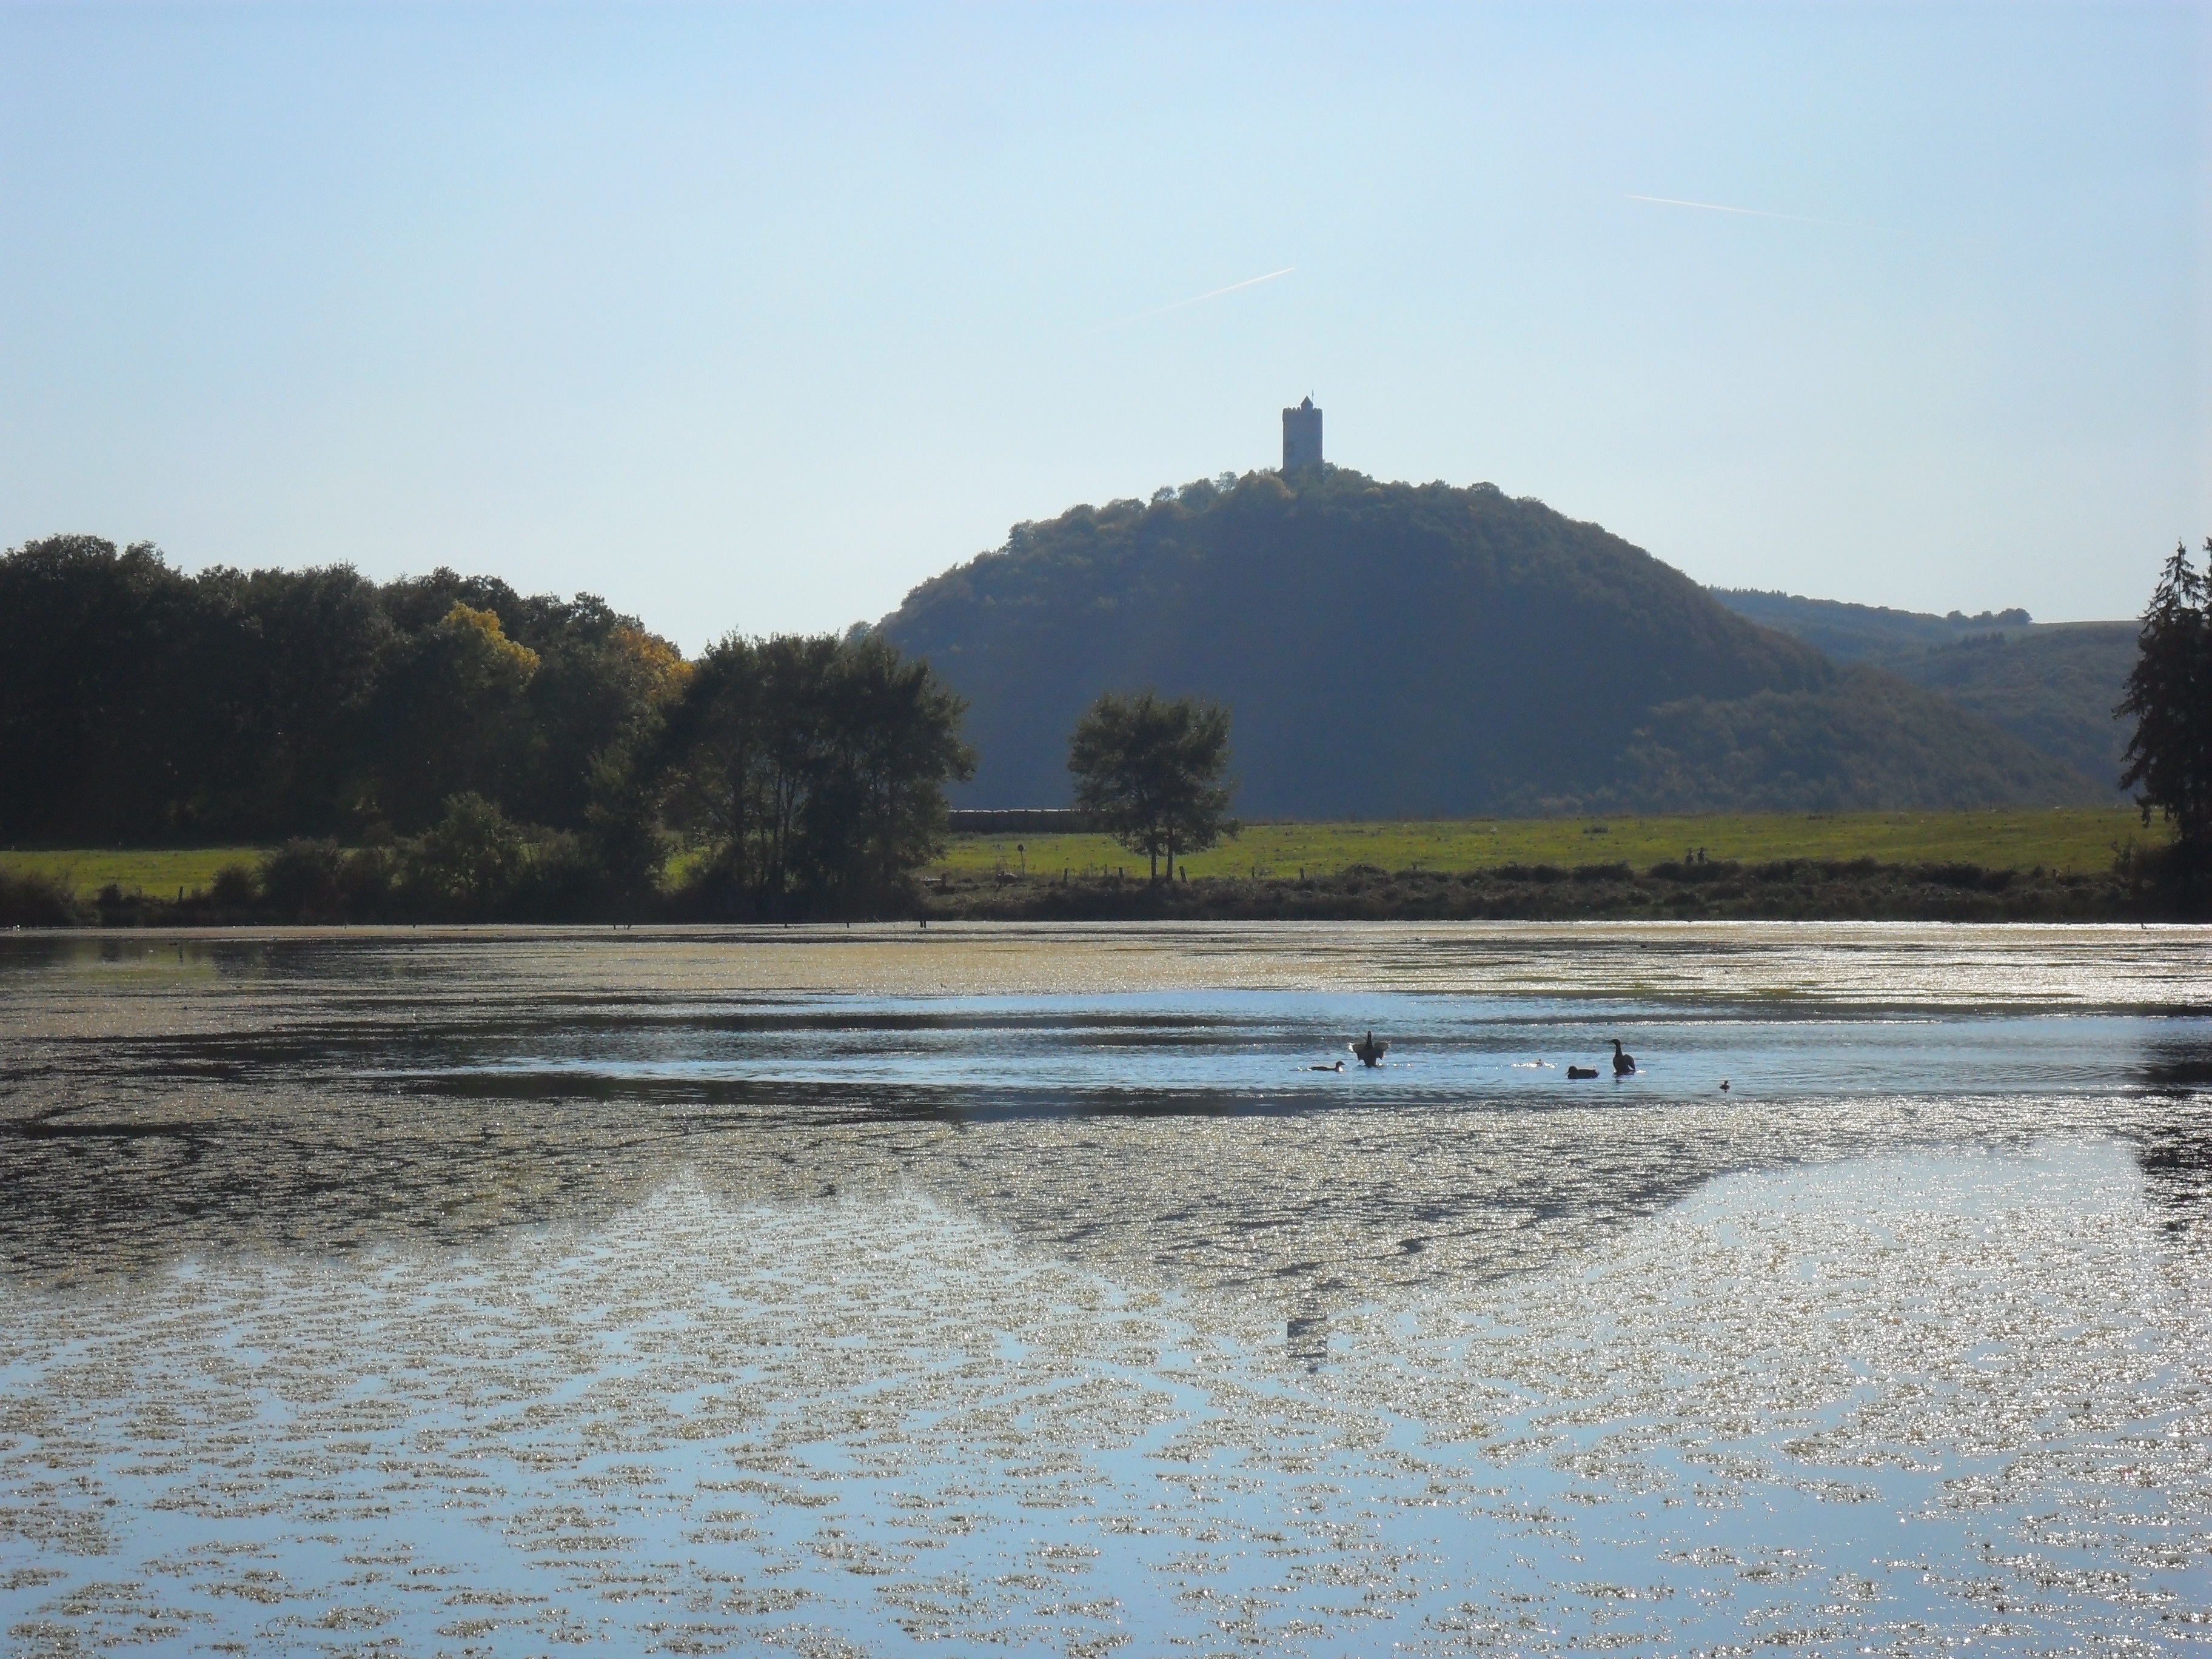
landscape, sea, water, nature, forest, marsh, shore, lake, river, pond, reflection, reservoir, waterway, body of water, blue sky, wetland, mood, loch, waters, mirroring, maar, no cloud, rodder maar, brohltal, vulkaneifel, olbr ck castle